Ivangorod

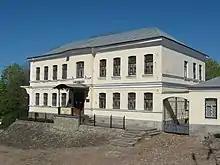
Art museum

Ivangorod has enterprises of textile, food, and timber industries, as well as a plant producing metallic plants and reservoirs. The Narva Hydroelectric Station is located in the town limits as well.